Maastrichtian

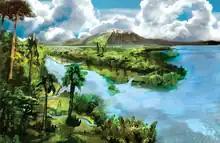
Maastrichtian landscape

Dinosaurs remained the dominant large terrestrial animals throughout the Maastrichtian, though mammals with internal organs similar to modern mammals were also present. Both ammonites and pterosaurs were in serious decline during the Maastrichtian.